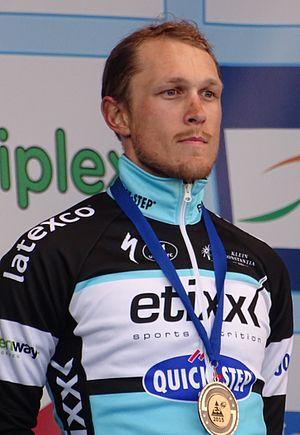
Reportage réalisé le vendredi 27 mars à l'occasion du départ et de l'arrivée du Grand Prix E3 2015 à Harelbeke, Belgique.
Matteo Trentin, né le 2 août 1989 à Borgo Valsugana, est un coureur cycliste italien, membre de l'équipe CCC et professionnel depuis 2011. Bon sprinteur et coureur de classiques, il a remporté des étapes sur les trois grands tours et à deux reprises Paris-Tours. Il s'est également illustré sur les championnats, avec un titre de champion d'Europe sur route 2018 et une deuxième place sur les championnats du monde sur route 2019.